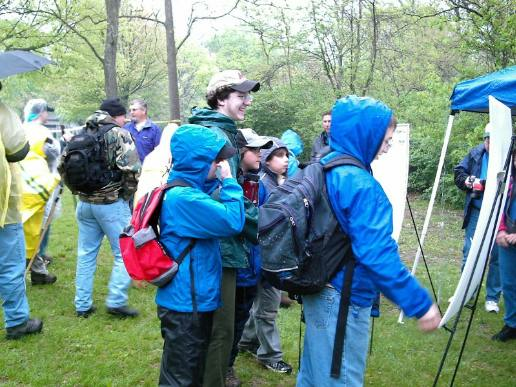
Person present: Yes